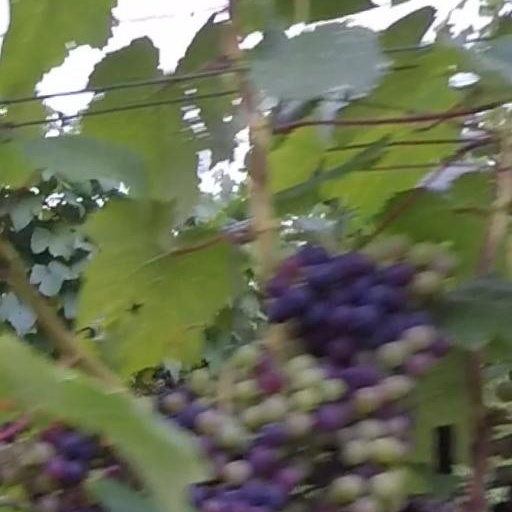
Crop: grape